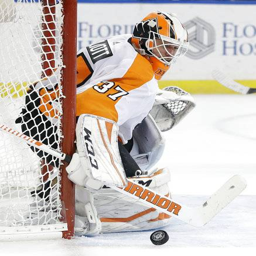
ice hockey goaltender makes a save .